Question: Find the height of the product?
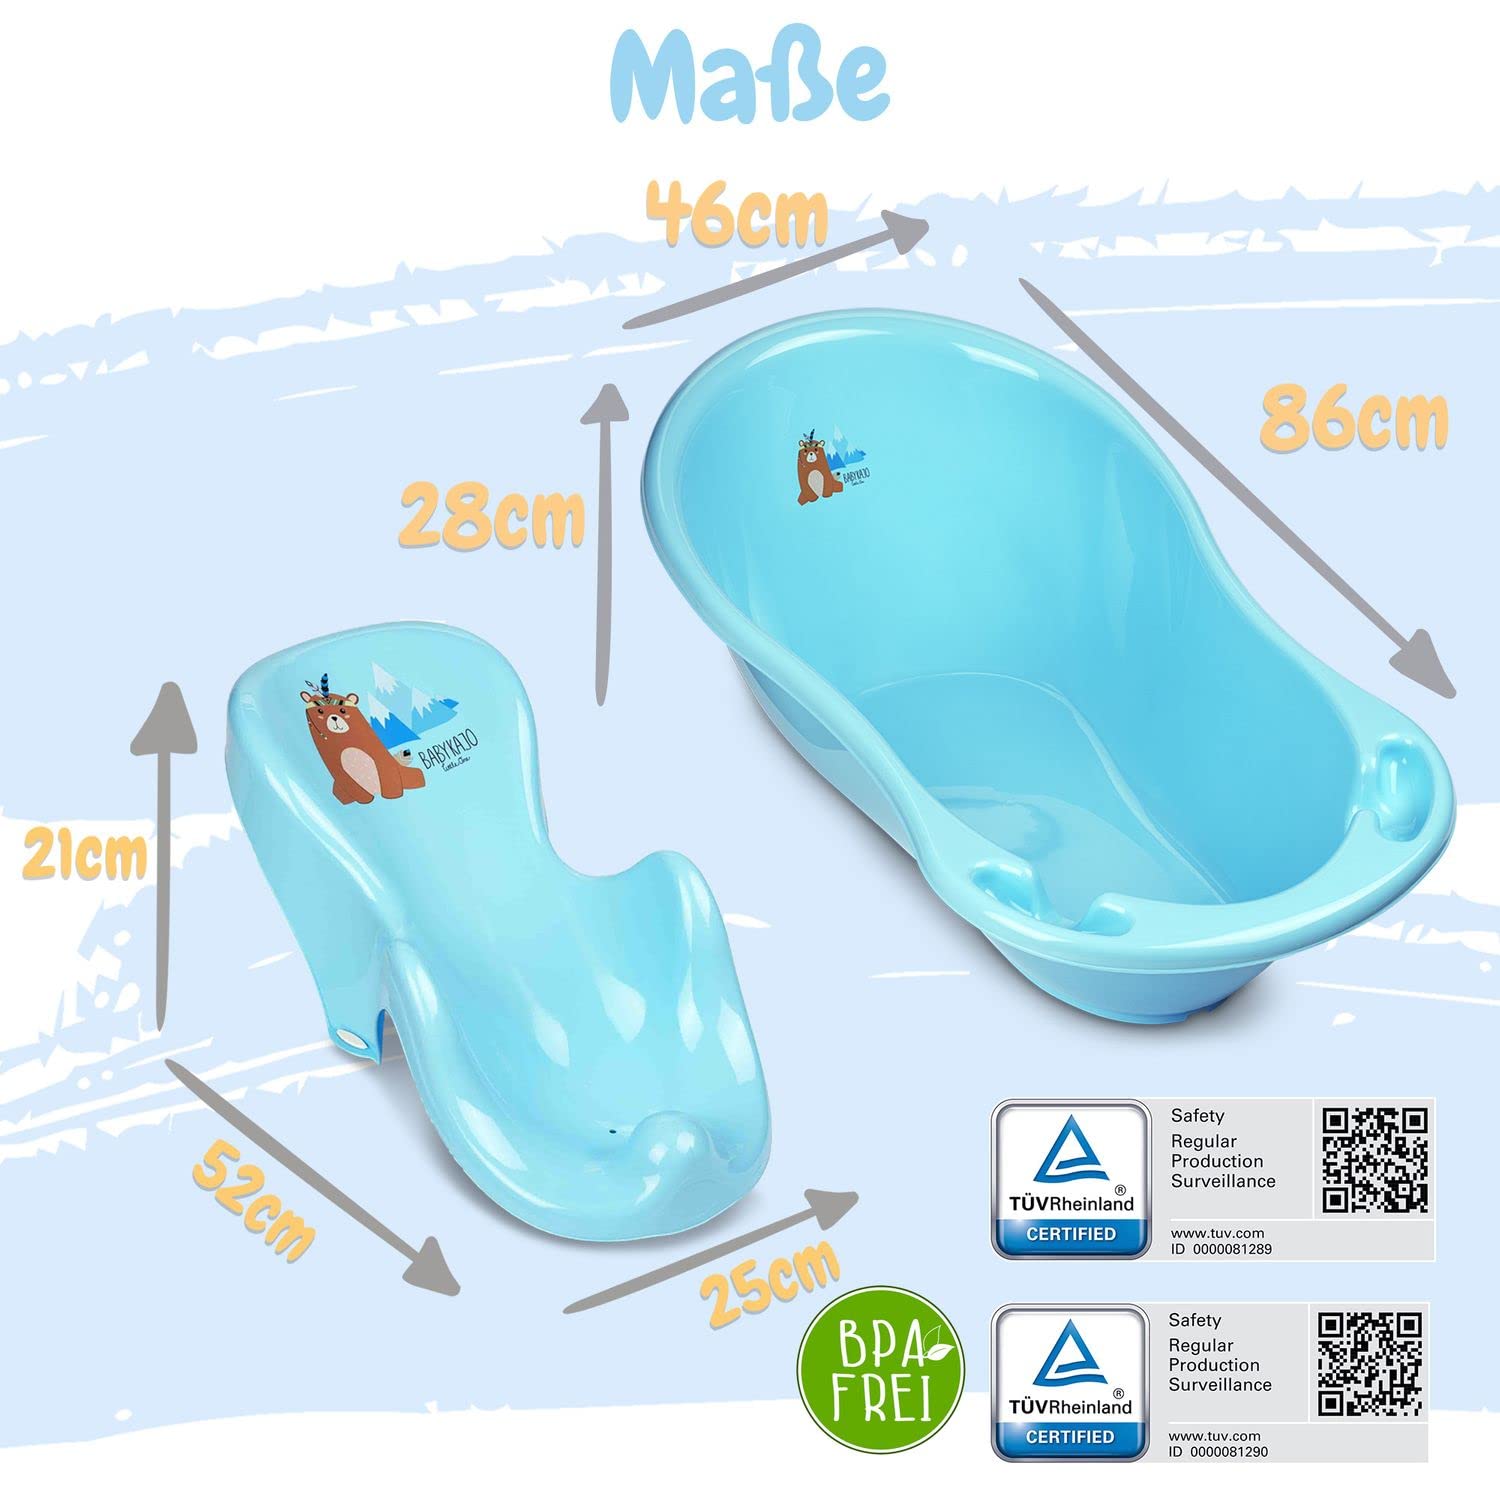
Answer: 21.0 centimetre